Gaspare Landi

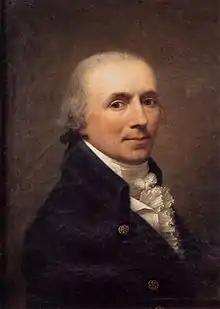
Self-portrait (1806)

Gaspare Landi (6 January 1756 – 28 February 1830) was an Italian painter of the Neoclassic period, active in Rome and his native city of Piacenza.